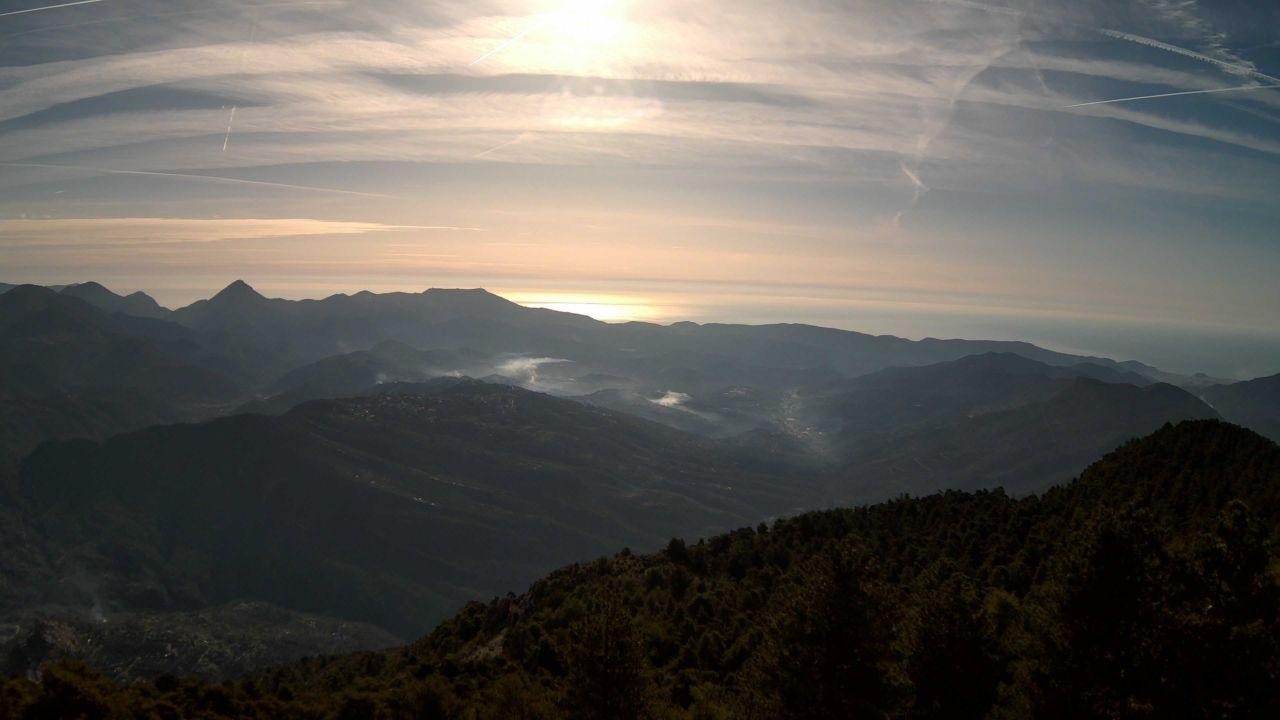
Fire: no
Smoke: yes